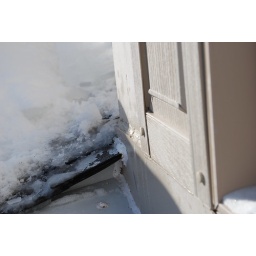
Corner where bottom roof meets wall area outside living room - corner where water comes in